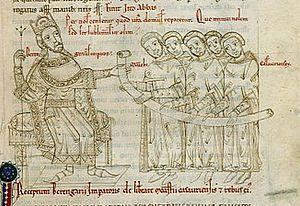
Le concept de royaume d'Italie renvoie à des réalités historiques différentes.
Jean X Cenci, en latin : Ioannes X, est le 122ᵉ pape de l'Église catholique de mars 914 à sa mort en mai 928. Candidat des comtes de Tusculum, il tente d'unifier l'Italie, sous la direction de Bérenger Iᵉʳ de Frioul, et joue un rôle dans la défaite des Sarrasins lors de la bataille du Garigliano. En raison de son influence, sa chute est provoquée par Marozie Iʳᵉ et Guy de Toscane, qui, pour prendre le pouvoir à Rome, le capturent et le font enfermer au château Saint-Ange où il meurt empoisonné, étouffé ou à la suite de mauvais traitements liés à son enfermement. Son pontificat se déroule durant la période connue en tant que Saeculum obscurum.
La honfoglalás ou conquête hongroise désigne les événements historiques ayant mené à l'installation des tribus hongroises dans la plaine de Pannonie en Europe centrale à la fin du IXᵉ et au début du Xᵉ siècle.